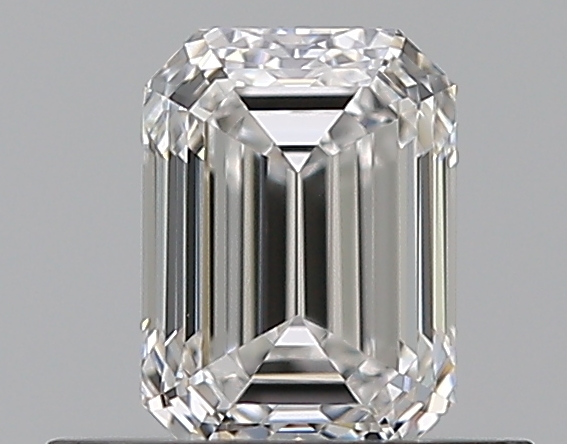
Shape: emerald
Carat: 0.5
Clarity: VVS2
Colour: E
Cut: EX
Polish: EX
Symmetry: GD
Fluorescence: N
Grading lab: GIA
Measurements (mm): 5.15 x 3.78 x 2.6